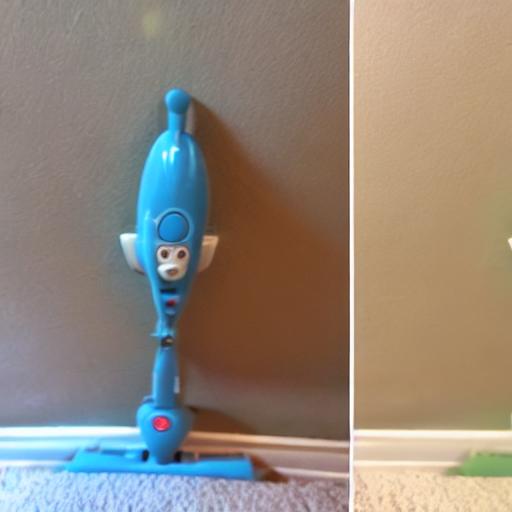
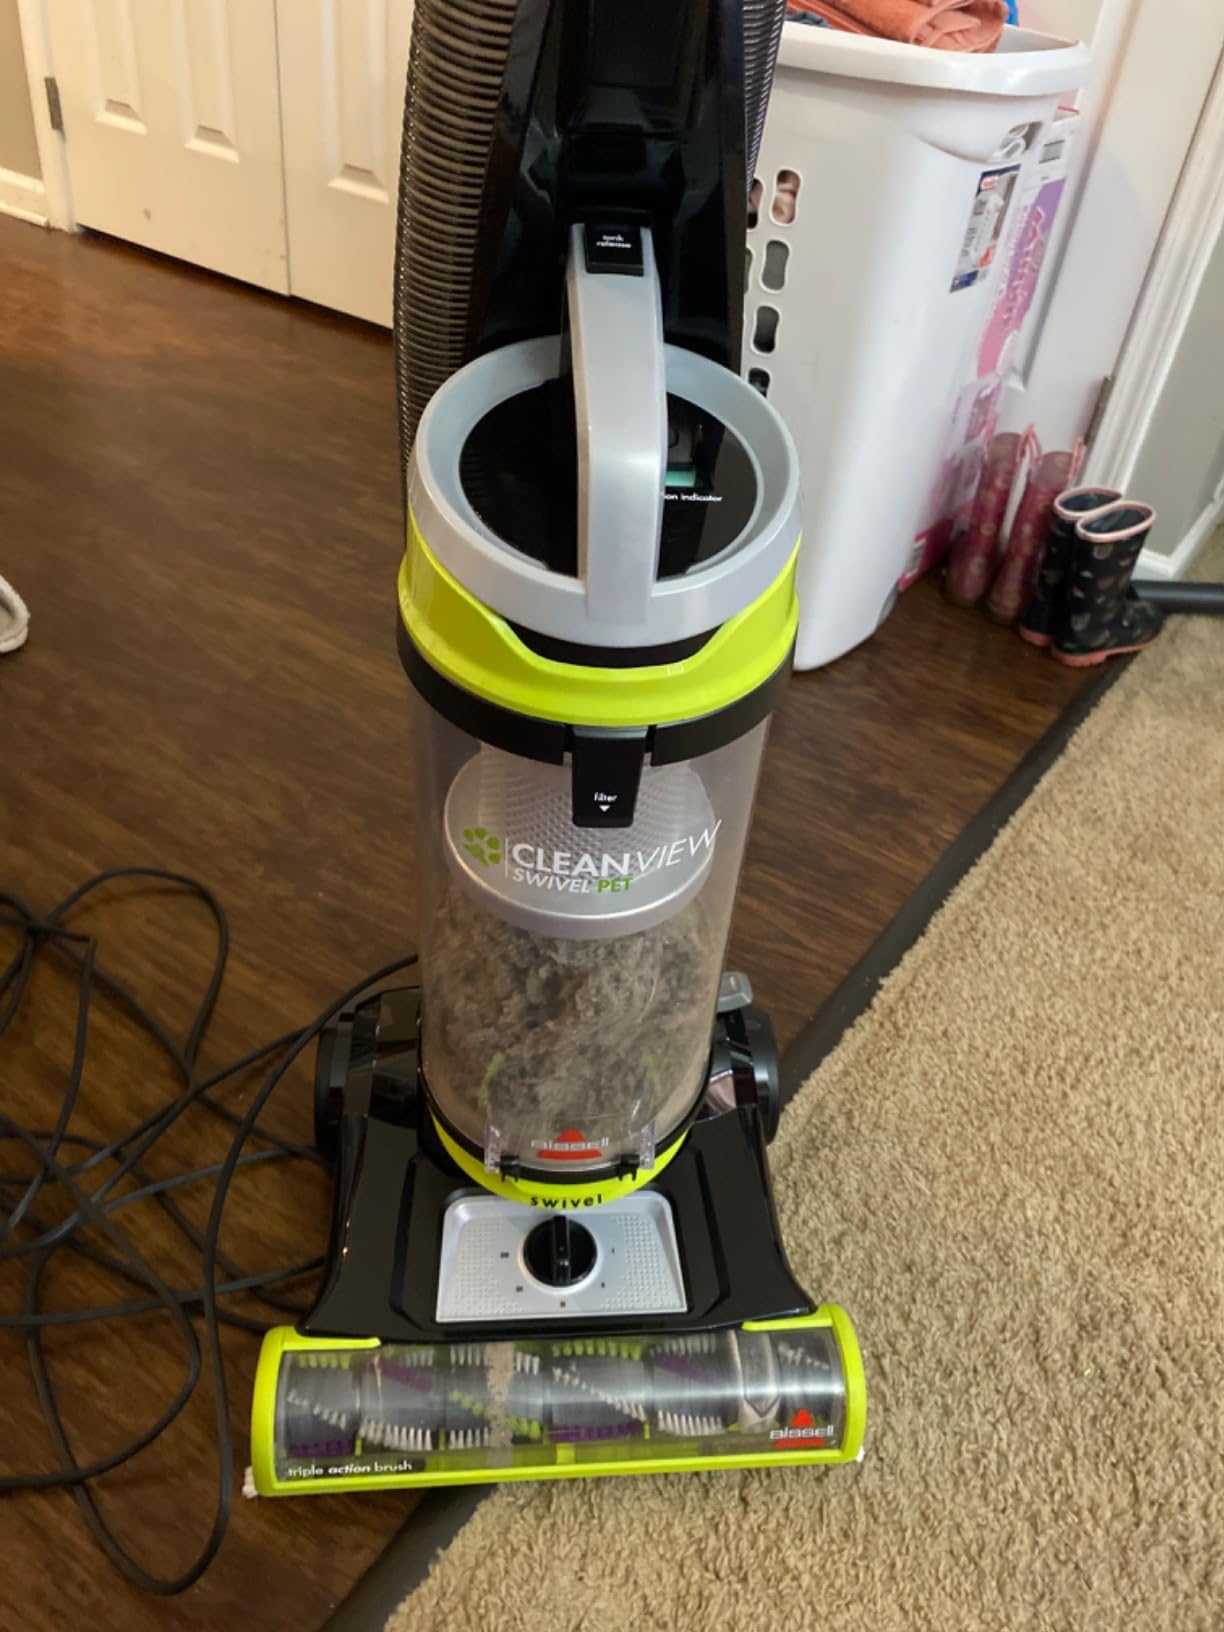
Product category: items_vacuum
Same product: no